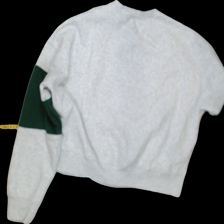
View: back
Type: Sweater
Category: Ladies
Brand: Not Applicable
Colors: Green, Grey
Material: 100% cotton
Pattern: Logo print
Cut: C-collar
Size: 36
Season: All
Trend: No trend
Stains: No
Damage: 0
Price range: 50-100
Recommended usage: Reuse